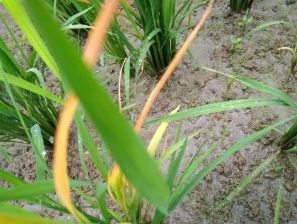
Disease: Tungro